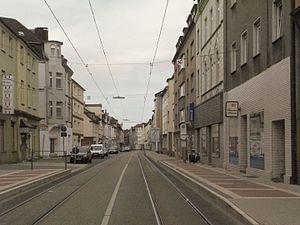
Wattenscheid est une ancienne ville allemande dans la région du Ruhr et le land de Rhénanie-du-Nord-Westphalie. Peuplée de 72 736 habitants, elle a été intégrée à Bochum le 1ᵉʳ janvier 1975.